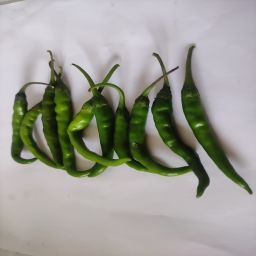
Crop: Chile Pepper
Quality: Unripe